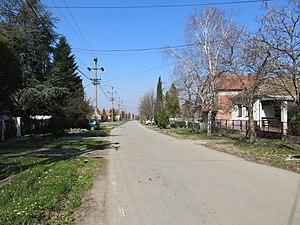
Rucka est un village de Serbie situé dans la municipalité de Čukarica et sur le territoire de la Ville de Belgrade. Au recensement de 2011, il comptait 316 habitants.